Buprestidae

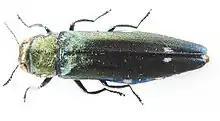
Oak splendour beetle ("Agrilus biguttatus") specimen (Agrilinae)

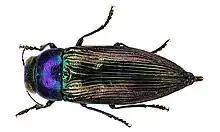
"Eurythyrea austriaca" specimen (Buprestinae)

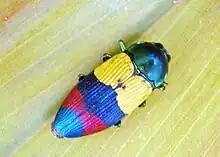
"Temognatha alternata", a Buprestinae 2.6cm long from Cooktown, Australia

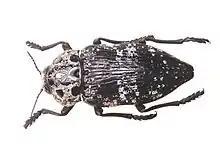
"Capnodis cariosa" specimen (Chrysochroinae)

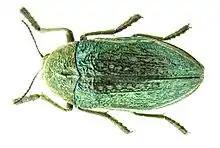
"Julodis ehrenbergii" specimen from Greece (Julodinae)

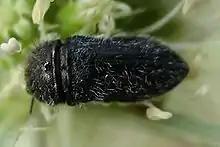
"Acmaeodera" species (Polycestinae)

Agrilinae – cosmopolitan, with most taxa occurring in the Northern Hemisphere